Kabzaa (1988 film)

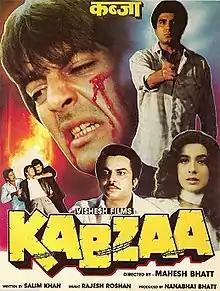
Theatrical release poster

Kabzaa is a 1988 Indian Hindi-language action crime film, written by Salim Khan and directed by Mahesh Bhatt starring Raj Babbar, Dimple Kapadia, Sanjay Dutt, Amrita Singh and Paresh Rawal in lead roles. The story of the 1998 Indian film "Ghulam" was inspired by this film.